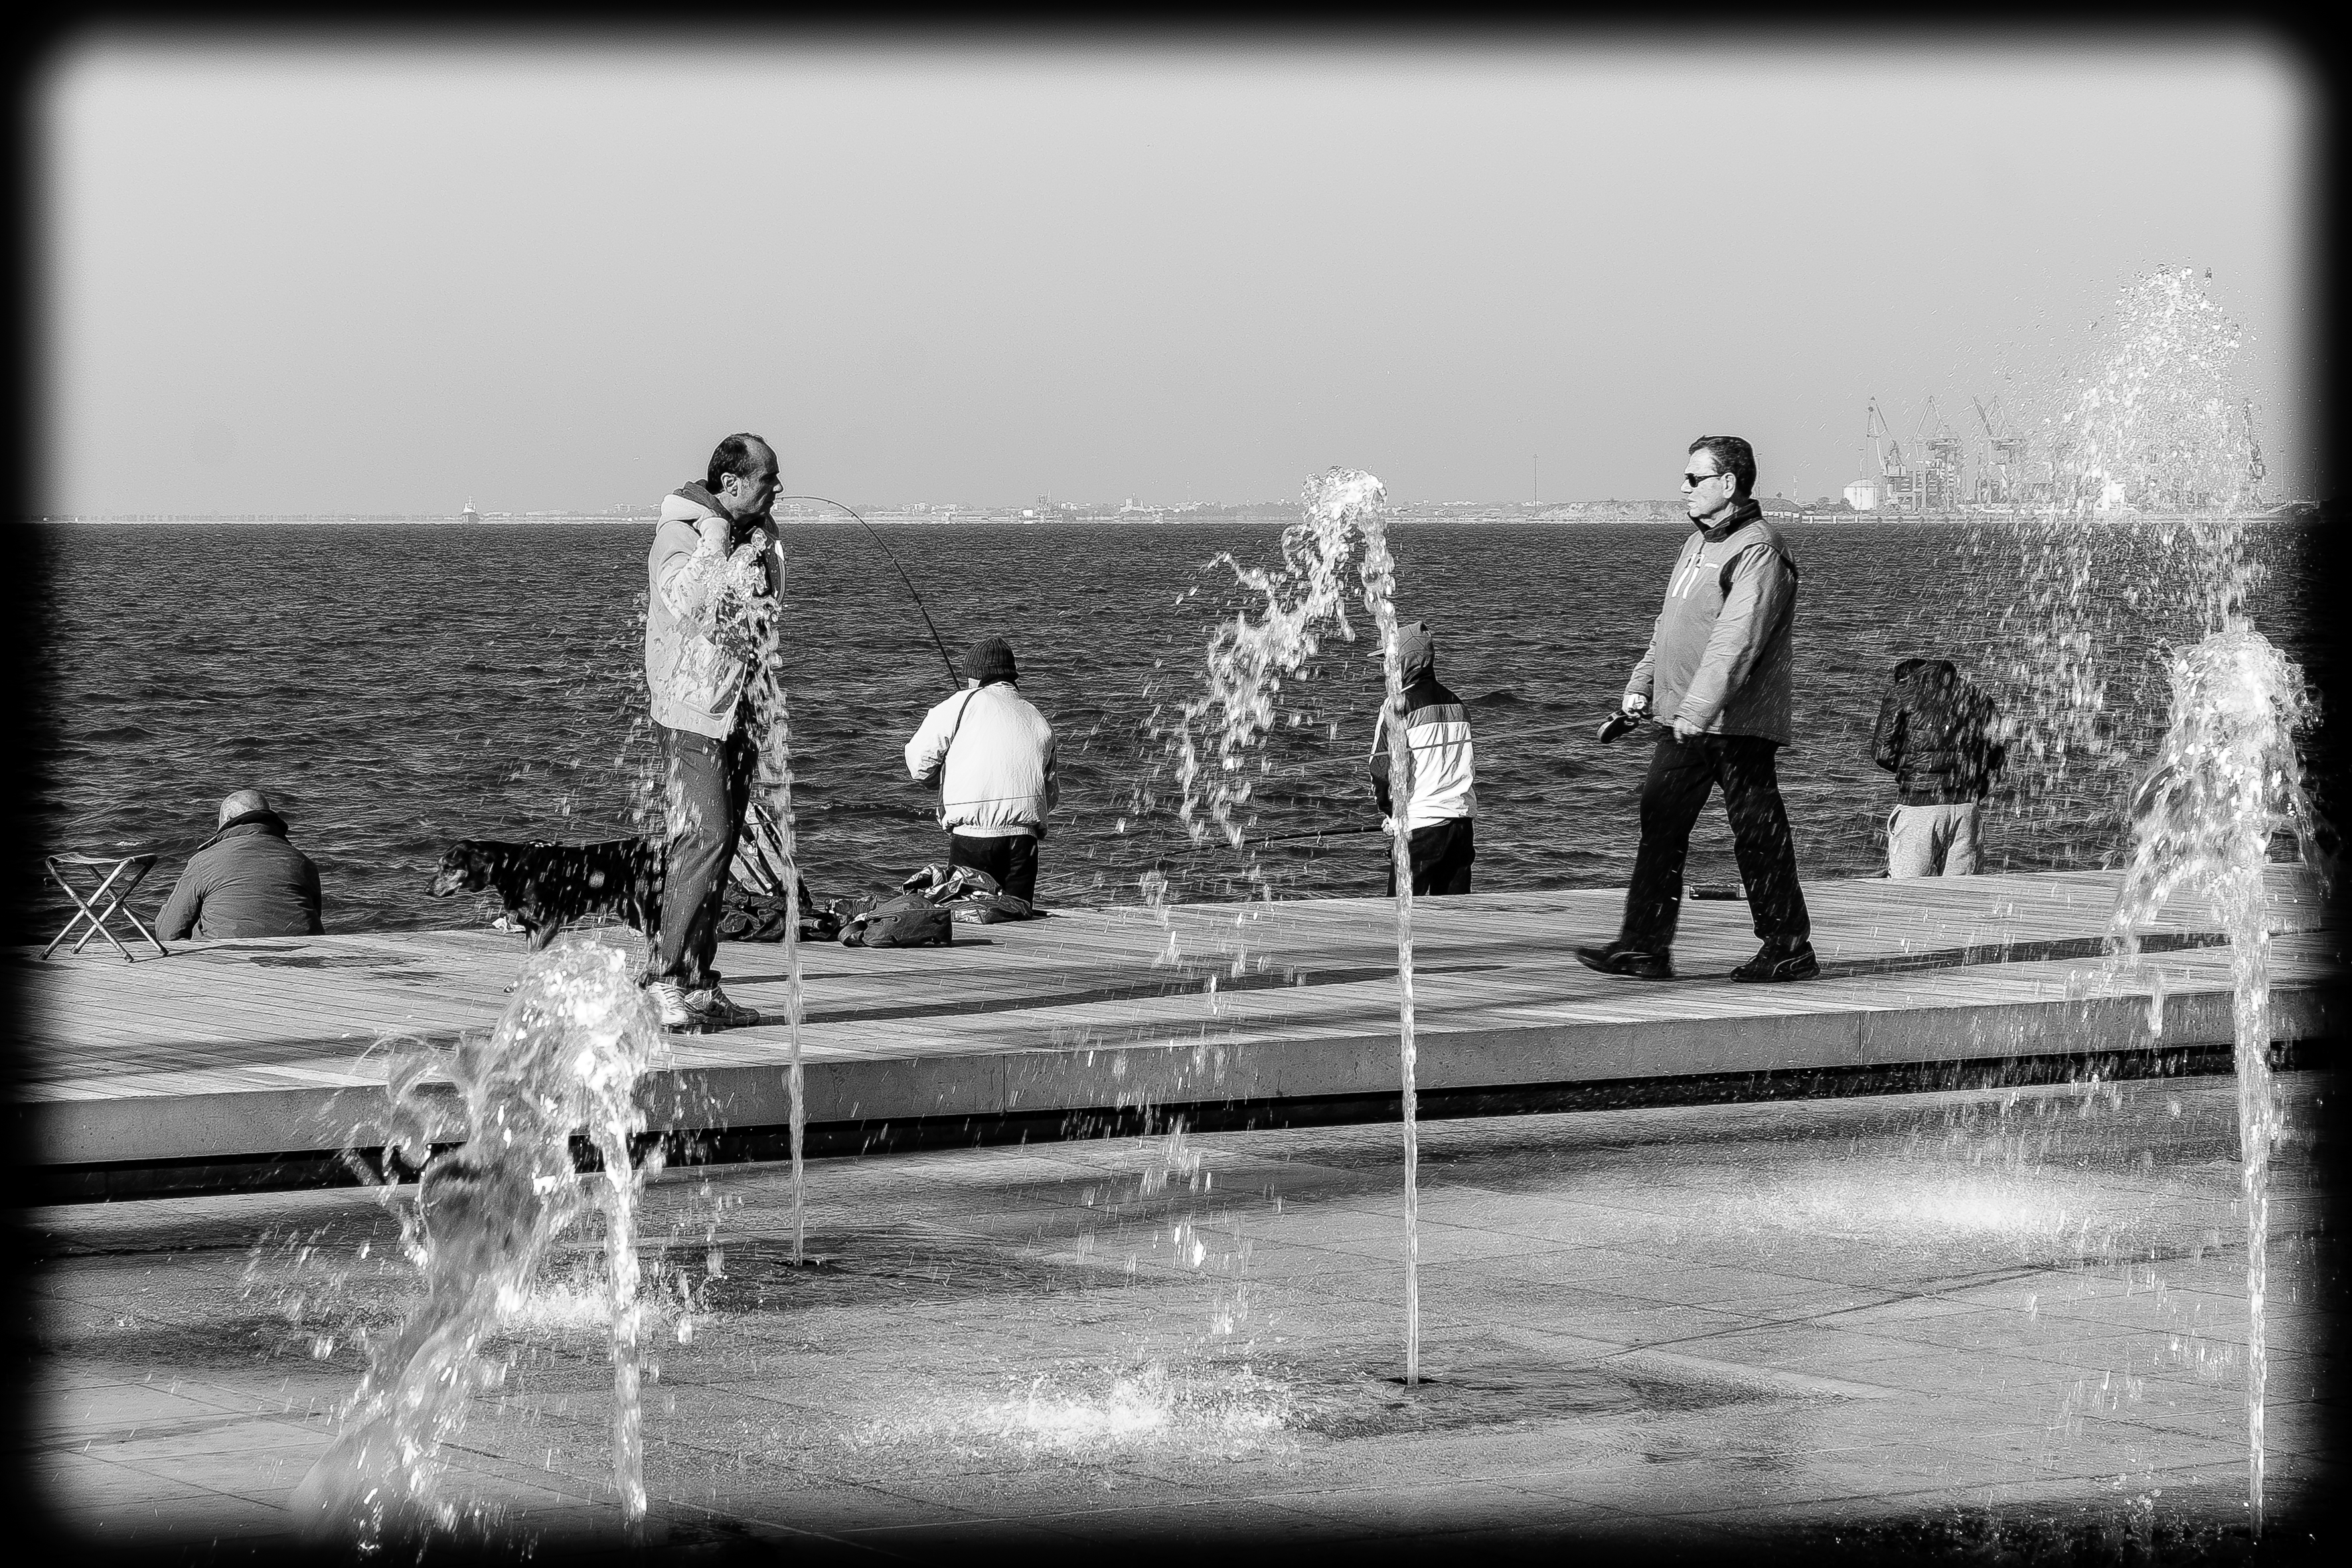
black and white, white, street, photography, urban, travel, fujifilm, black, monochrome, bw, blackandwhite, blackwhite, cool image, ngc, photograph, greece, image, fuji, fujixt1, fujix, noireblanc, macedonia, thessaloniki, timeless, macedonian, makedonia, macedoniagreece, monochrome photography